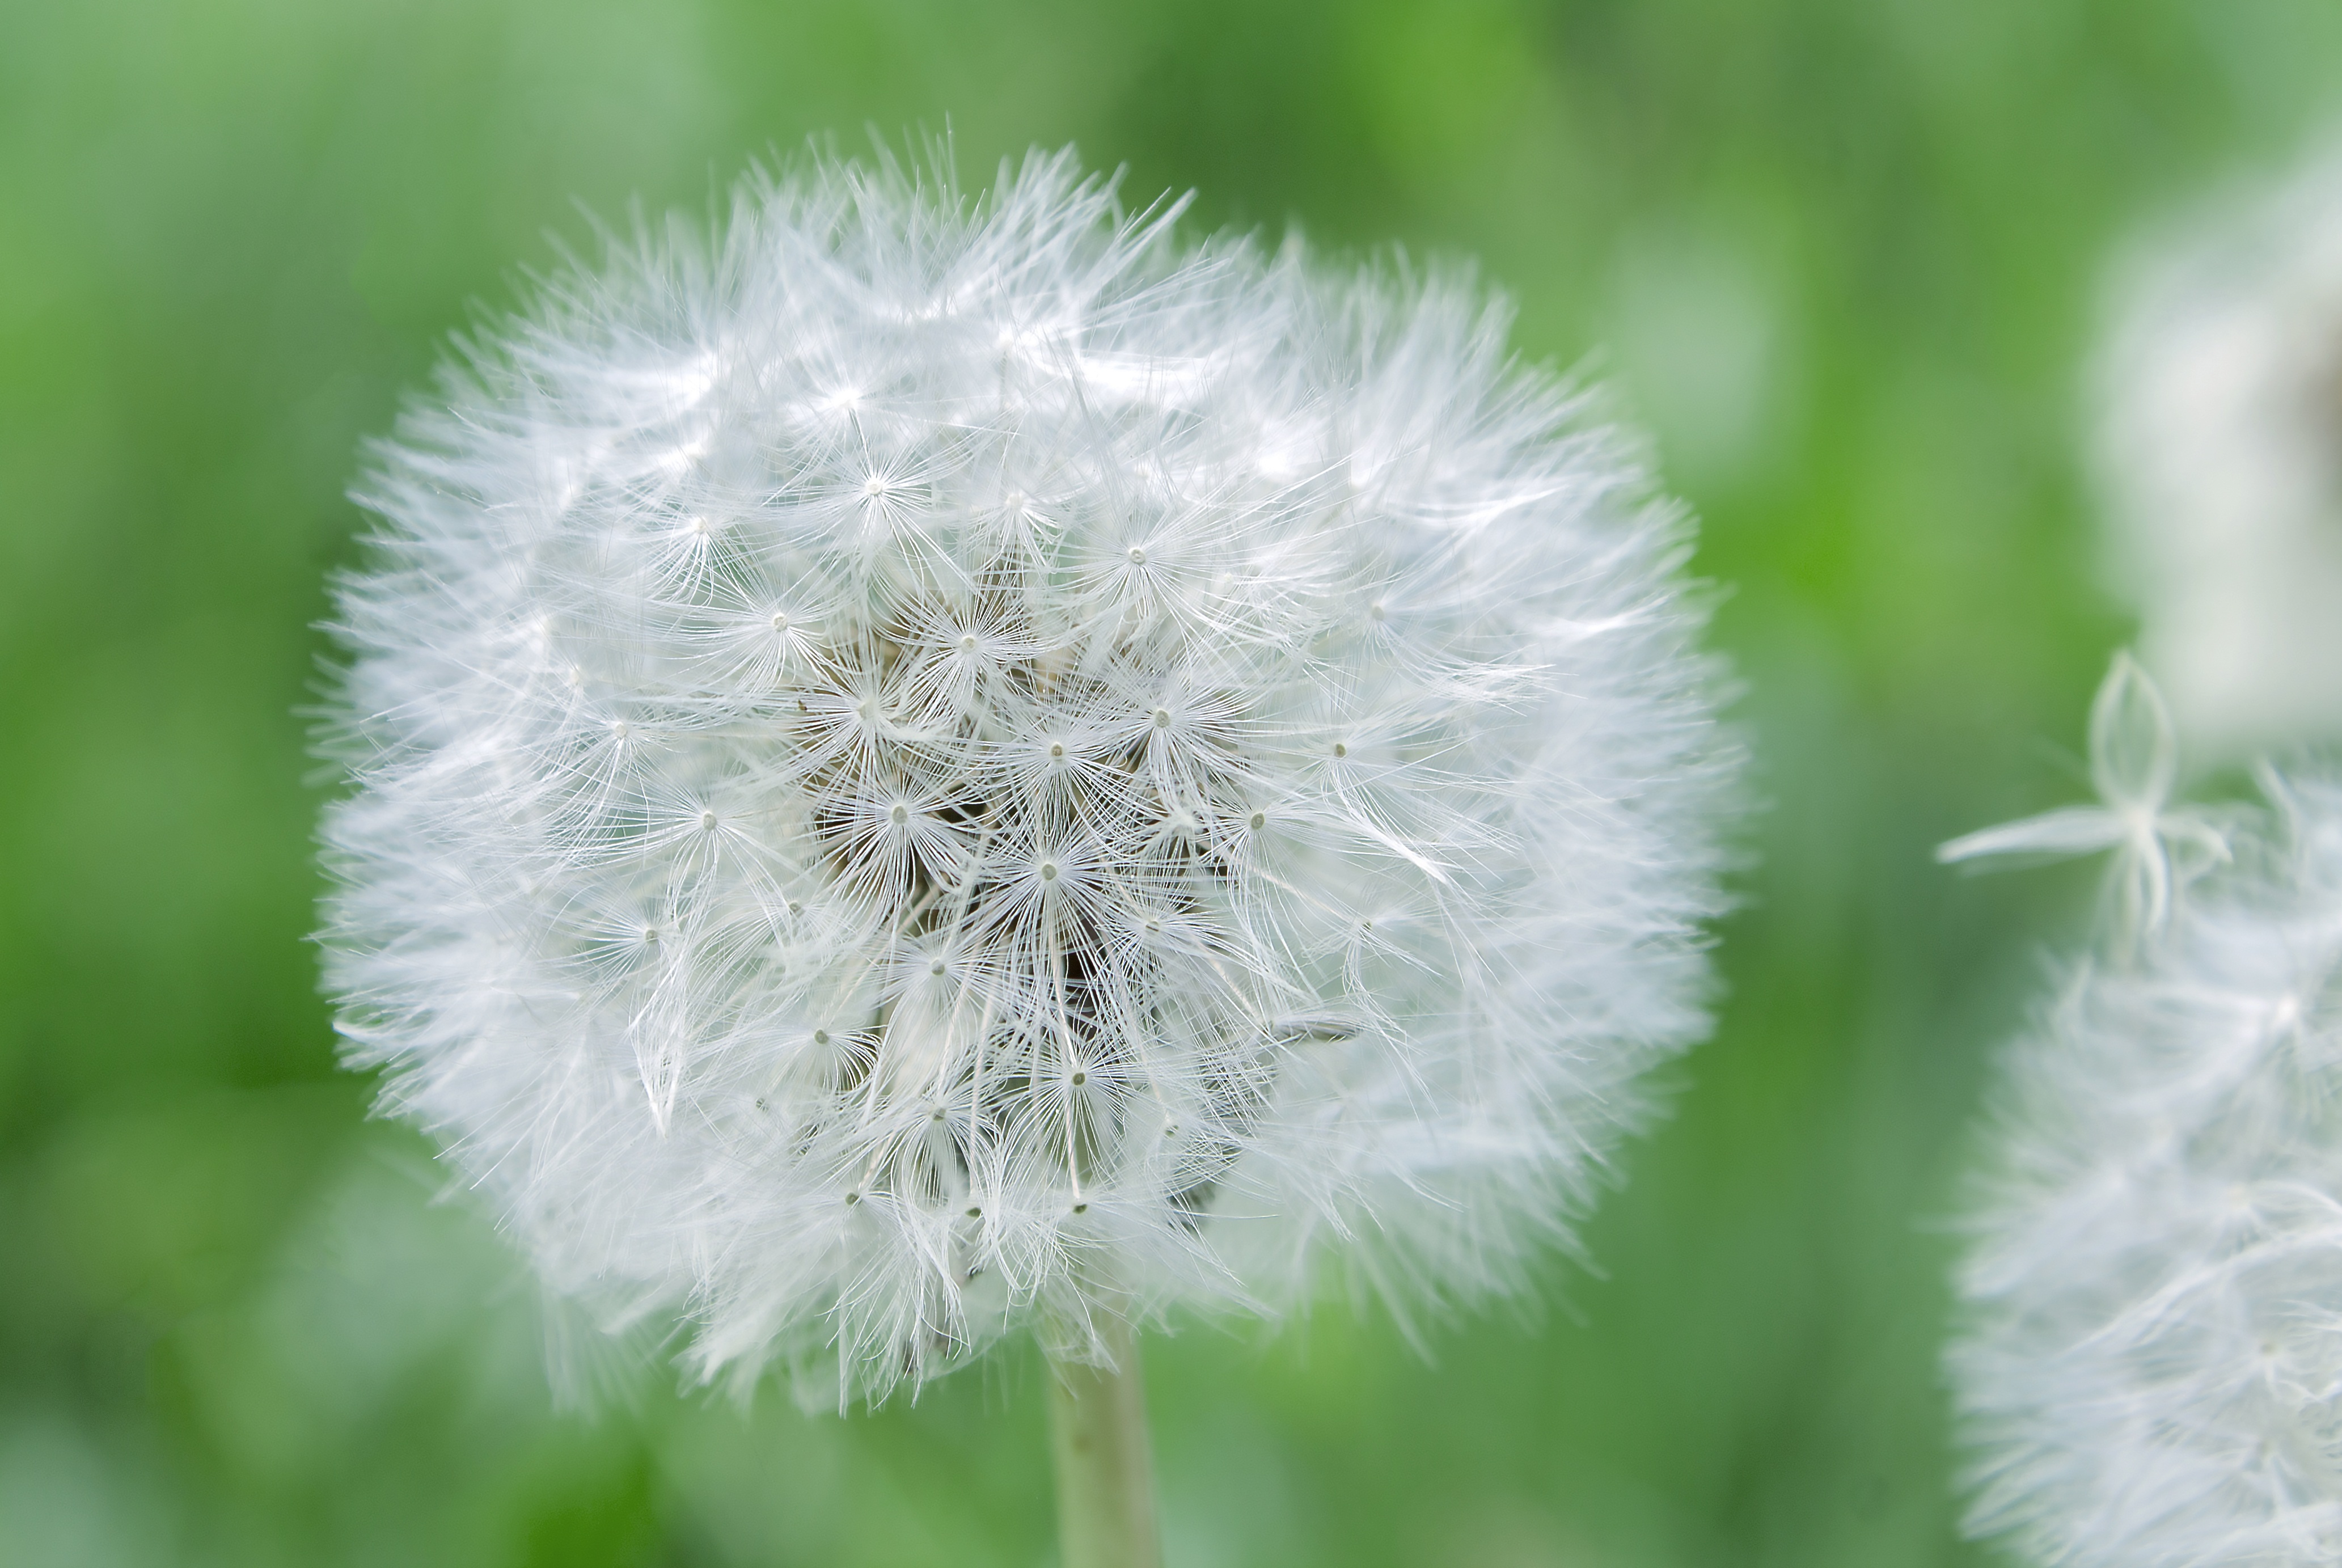
nature, grass, plant, dandelion, flower, petal, spring, green, botany, close, flora, wildflower, close up, pointed flower, seeds, faded, macro photography, flowering plant, daisy family, plant stem, land plant